QUT Gardens Point ferry wharf

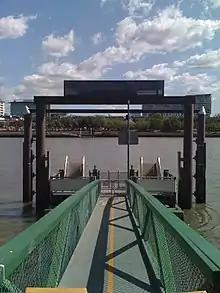
Old QUT Gardens Point Ferry Wharf in 2009.

QUT Gardens Point wharf is adjacent to the Queensland University of Technology Gardens Point campus and a short walk from the City Botanic Gardens and Riverstage. The northern access to the Goodwill Bridge for pedestrians and cyclists lies to the south of this wharf. Parliament House lies to the north. It connects to the Brisbane central business district via William Street to the northwest.